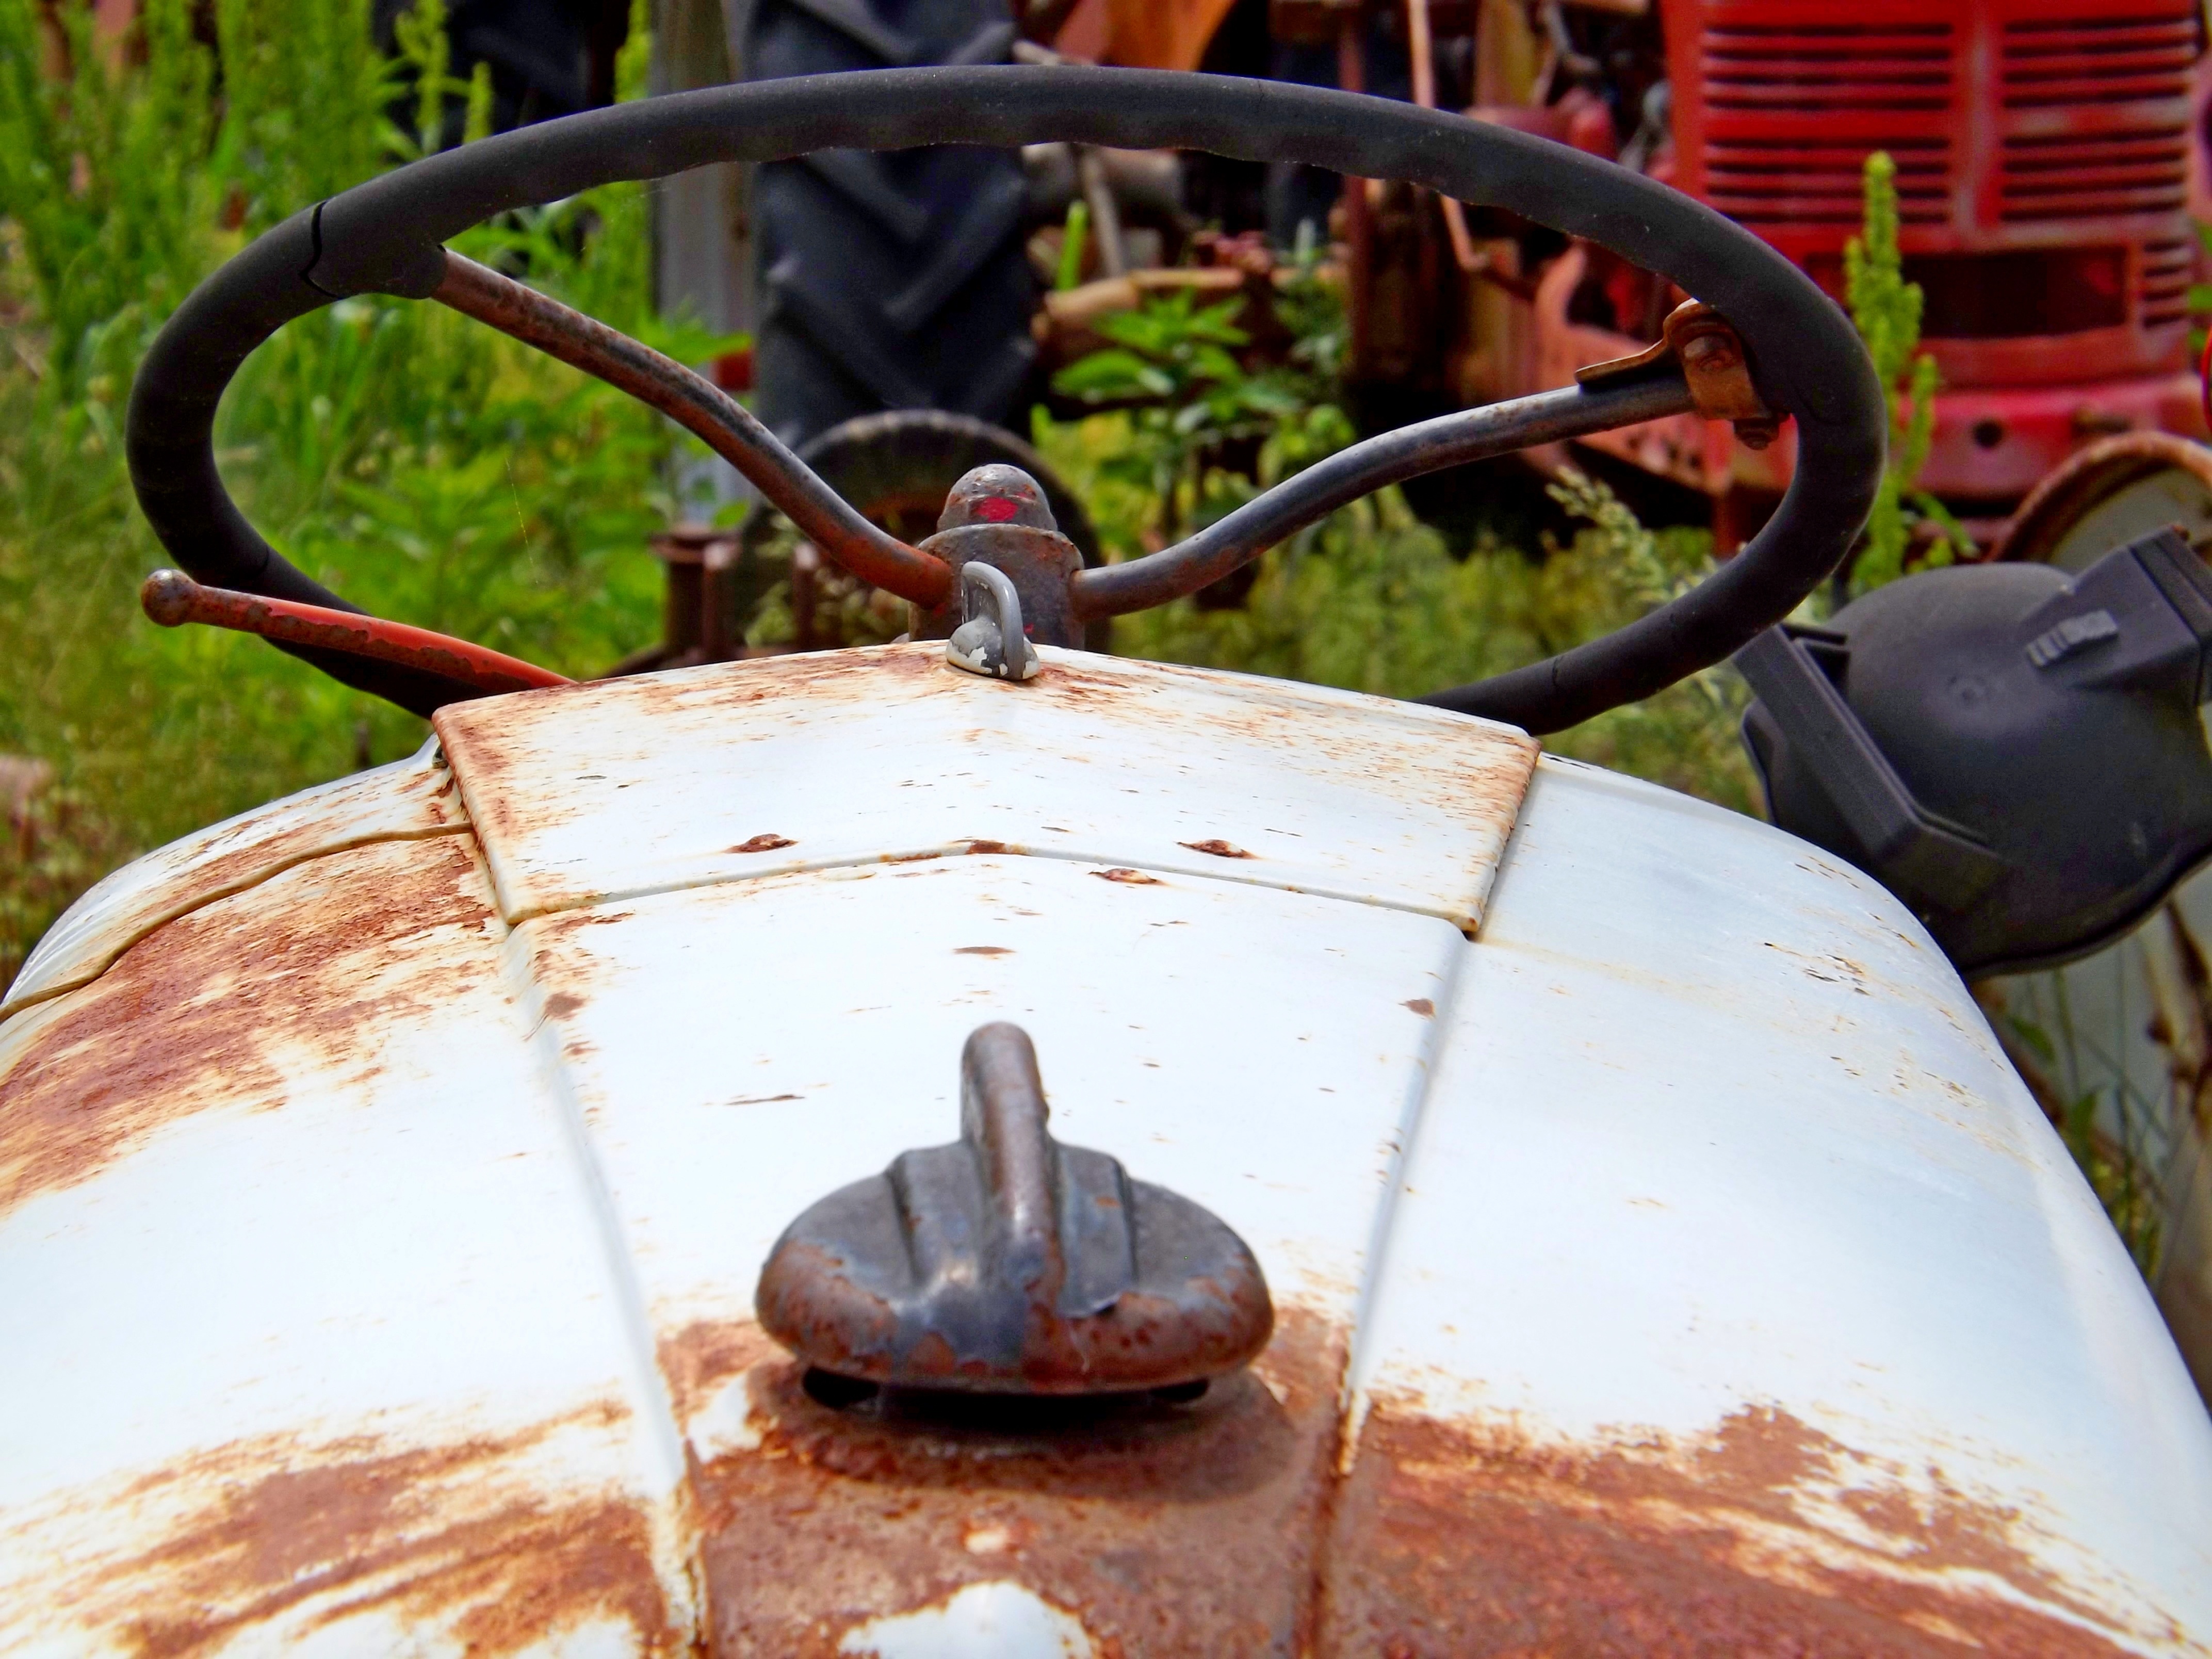
work, car, tractor, field, farm, wheel, rural, farming, vehicle, equipment, crop, industrial, machine, machinery, steering wheel, agriculture, farmer, agricultural, earth, iron, heavy